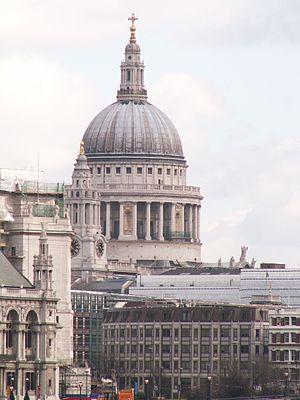
Ceci est une chronologie de l'architecture, c'est-à-dire des évènements les plus importants s'étant produits dans le monde de l'architecture.